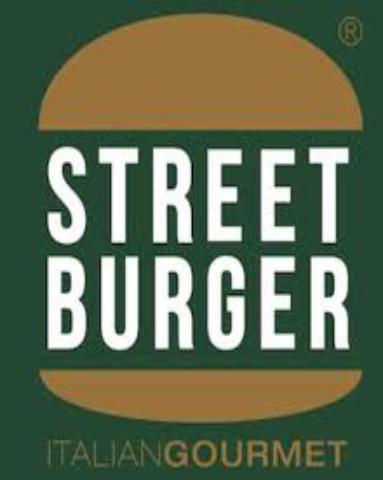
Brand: Burger Street
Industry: Food